Dodge WC series

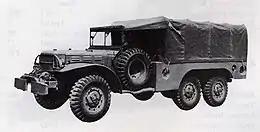
Stretching the G-502 (WC-51 / WC-52) cargo, troop, and weapon carriers with a third driven axle, produced the 1ton, 6x6, , and w/winch (latter shown).

These proved to be the last of Dodge's 1-ton 4x4 trucks for the war. Although the Army had steadily taken the bulk of its trucks in this category from Dodge / Fargo up til then, further production of 1-ton 4x4 trucks was instead awarded to GM's Chevrolet G506, which became the standard in this segment for the rest of the war.